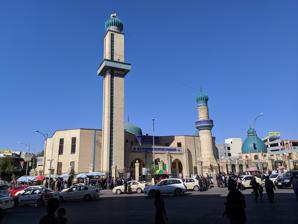
Building: Great Mosque of Sulaymaniyah
Country: Iraq
Year built: 1785
Mosque in Sulaymaniyah, Iraq Great Mosque of Sulaymaniyah Kurdish : مزگەوتی گەورەی سلێمانی Religion Affiliation Sunni Islam Deity Haji Kaka Ahmad Ecclesiastical or organisational status Mosque and mausoleum Status Active Location Location Sulaymaniyah , Kurdistan region Geographic coordinates 35°33′29″N 45°26′26″E / 35.5580°N 45.4405°E / 35.5580; 45.4405 Architecture Type Islamic architecture Founder Ibrahim Pasha Baban Date established 1784 Completed 1785 Specifications Dome (s) 2 Minaret (s) 2 Site area 6000 square metres Shrine(s) 2 The Great Mosque of Sulaymaniyah ( Kurdish : مزگەوتی گەورەی سلێمانی ) known as Grand Mosque ( Kurdish : مزگەوتی گەورە , romanized : Mizgewtî Gewre ) is a historic mosque located in Sulaymaniyah , Kurdistan region . It is also known as Sheikh Ahmad Mosque because it contains the tomb of Haji Kaka Ahmad , a Kurdish cleric who was known for his donations of food to the needy. The mosque was founded in 1784 and built in 1785 by the Baban Emir Ibrahim Pasha Baban , and it also contains a shrine dedicated to Mahmud Barzanji , a Kurdish leader who fought against the British occupation of Iraq . It is regarded as the first mosque in Sulaymaniyah. Attached to the mosque building is the mausoleum for the Baban family, a powerful family of Emirs who assisted the Ottoman Empire in the Safavid-Ottoman War and built the modern city of Sulaymaniyah . History The mosque was originally a structure made from mud brick and clay. In the years 1940, 1950, and finally, 1968, the mosque was completely rebuilt with brick, while maintaining the same layout and certain details of the original building. A minaret was added to the mosque in 1880 under the orders of Sultan Abdul Hamid II . Haji Kaka Ahmad opened a cafeteria next to the mosque to serve food during an economic crisis in 1820. He died in 1887 and was buried in a corner of the mosque, and that corner was developed into his shrine. Architecture The courtyard of the mosque. The mosque is entered from the northern portal which leads into the courtyard. Then, on the northern side of the mosque a long hallway is present. There is also a prayer hall for the season of summer. On the left of this prayer hall is a room for religious teachers, as well as a large library that contains valuable religious books. The main prayer hall of the mosque was expanded while following an architectural design in a classical Islamic style, whilst at the same time evoking the old style of the former mud brick structure, with Qur'anic verses on its facade. Next to the prayer hall is a pathway leading to the royal mausoleum of the Baban family. It is topped by a dome. The tomb of Haji Kaka Ahmad and his grandson, Mahmud Barzanji, is located within the mosque in a room at one of the corners, and a zarih is built around his grave. Usage The mosque is still used for daily prayers. The cafeteria in the mosque is still active, and it serves meals to those in need. It also serves food for iftar during the holy month of Ramadan . Currently, the mosque is supervised by Muhammad Shaykh Salar, who is a grandson of Haji Kaka Ahmad. See also List of mosques in Iraq References